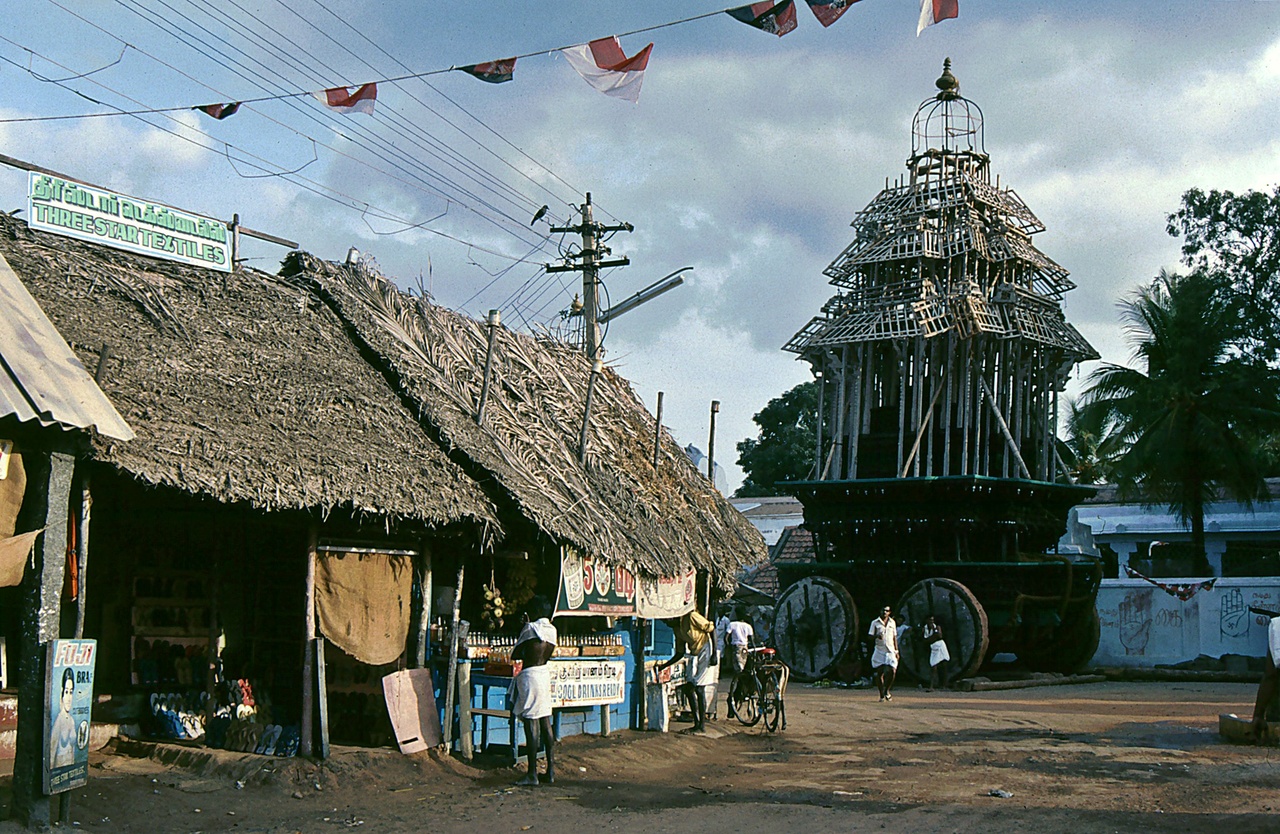
Straße in Suchindram